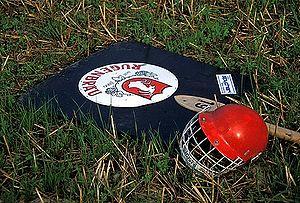
Le hornuss est un sport traditionnel pratiqué en Suisse. Le principe consiste à frapper à l’aide d’une longue tige flexible un palet, le hornuss et à le placer hors de portée de l’équipe adverse. Le hornuss est mis en mouvement à l'aide d'une tige flexible, appelée le fouet et est envoyé à plus de 150 km/h et peut aller jusqu'à 300 km/h en direction des joueurs de l'équipe adverse. Ceux-ci doivent intercepter le hornuss à l'aide d'une palette, qu'ils peuvent également lancer en l'air.